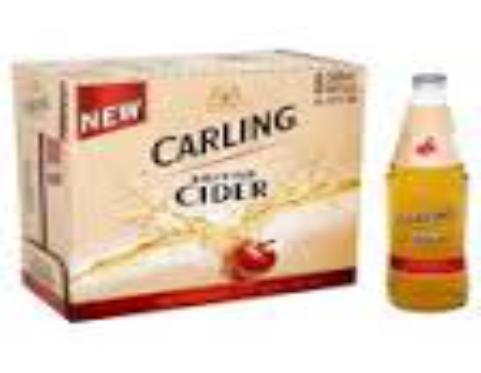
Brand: Carling Cider
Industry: Food